History of metallurgy in the Urals

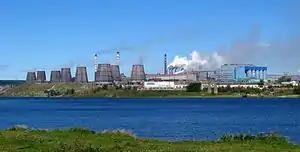
Panorama of the .

The recovery of the copper and gold-platinum industries was much slower due to the greater damage inflicted during the Civil War. In 1921-1922, the extraction of copper ore in the Urals amounted to only 2.2% of the level of 1913, gold - 1.9%, and platinum - 4.3%. By 1928, production amounted to 585.4 thousand tons (88.7% of the level of 1913), and 15 copper mines were able to resume operation.